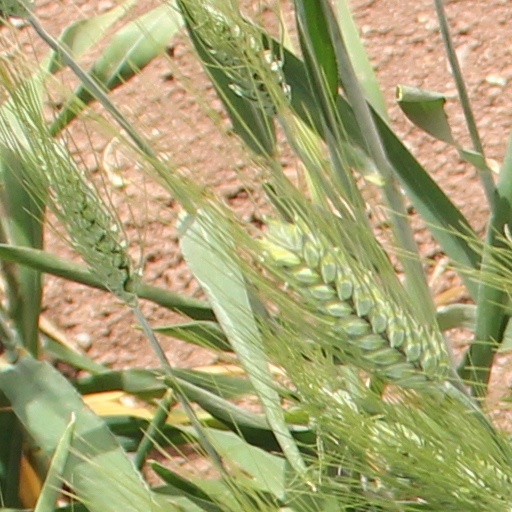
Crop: wheat